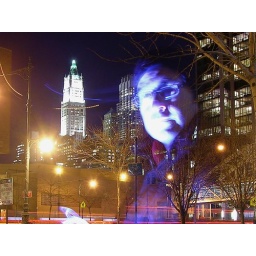
Long exposure with the Woolworth building in the background of lower Manhattan. I'm lighted with my bike light...